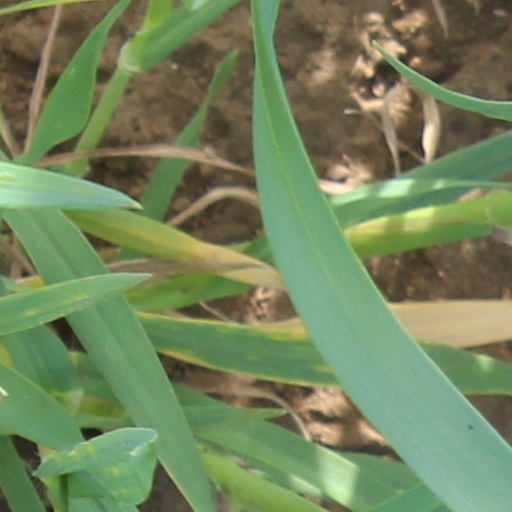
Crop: wheat